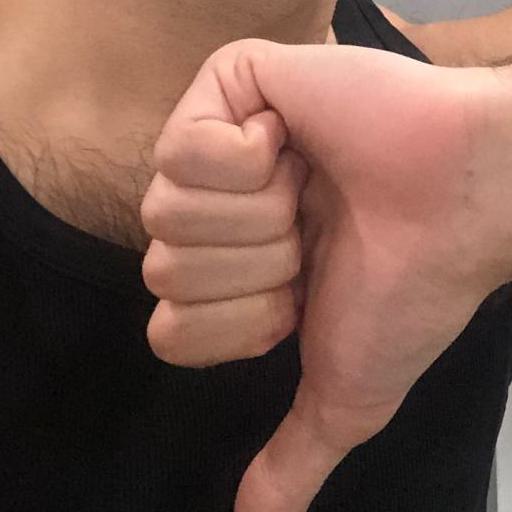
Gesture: dislike